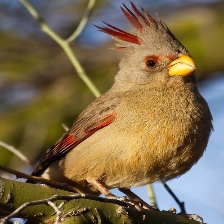
Species: PYRRHULOXIA
Scientific name: CARDINALIS SINUATUS